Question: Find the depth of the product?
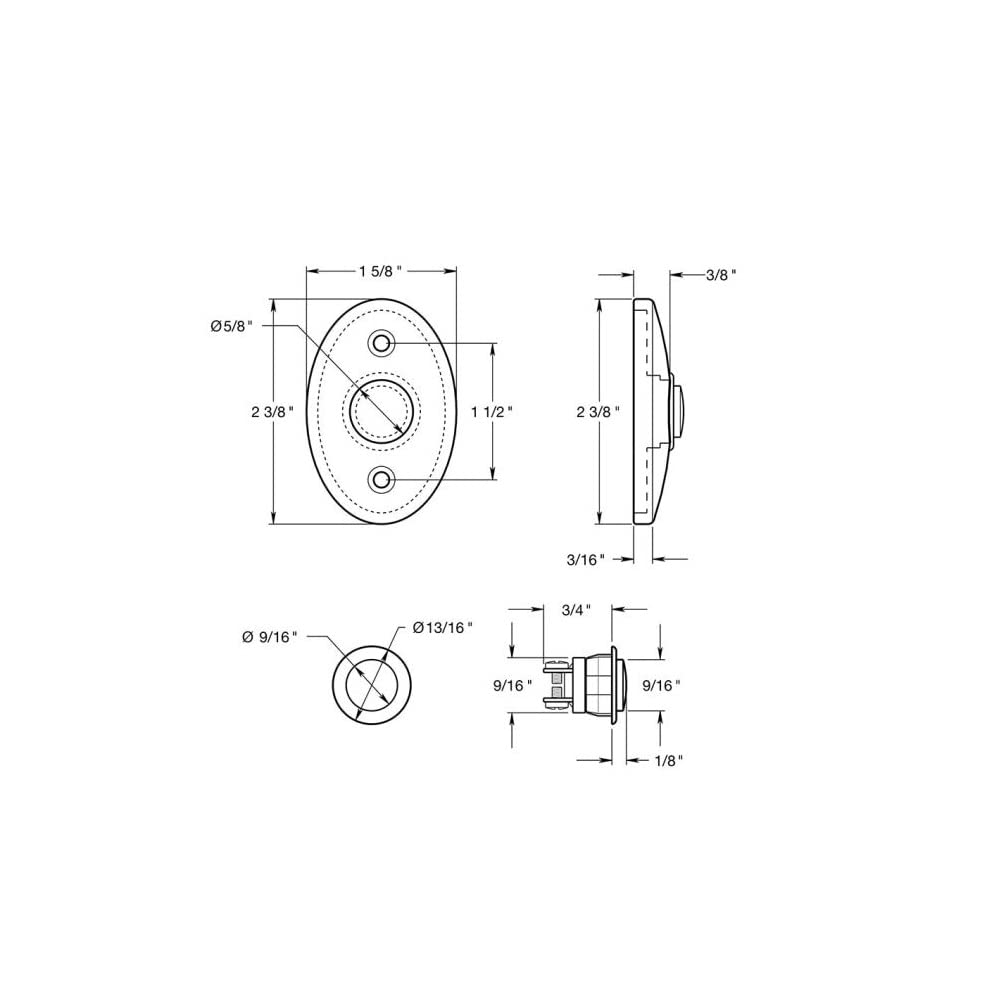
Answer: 2.38 inch